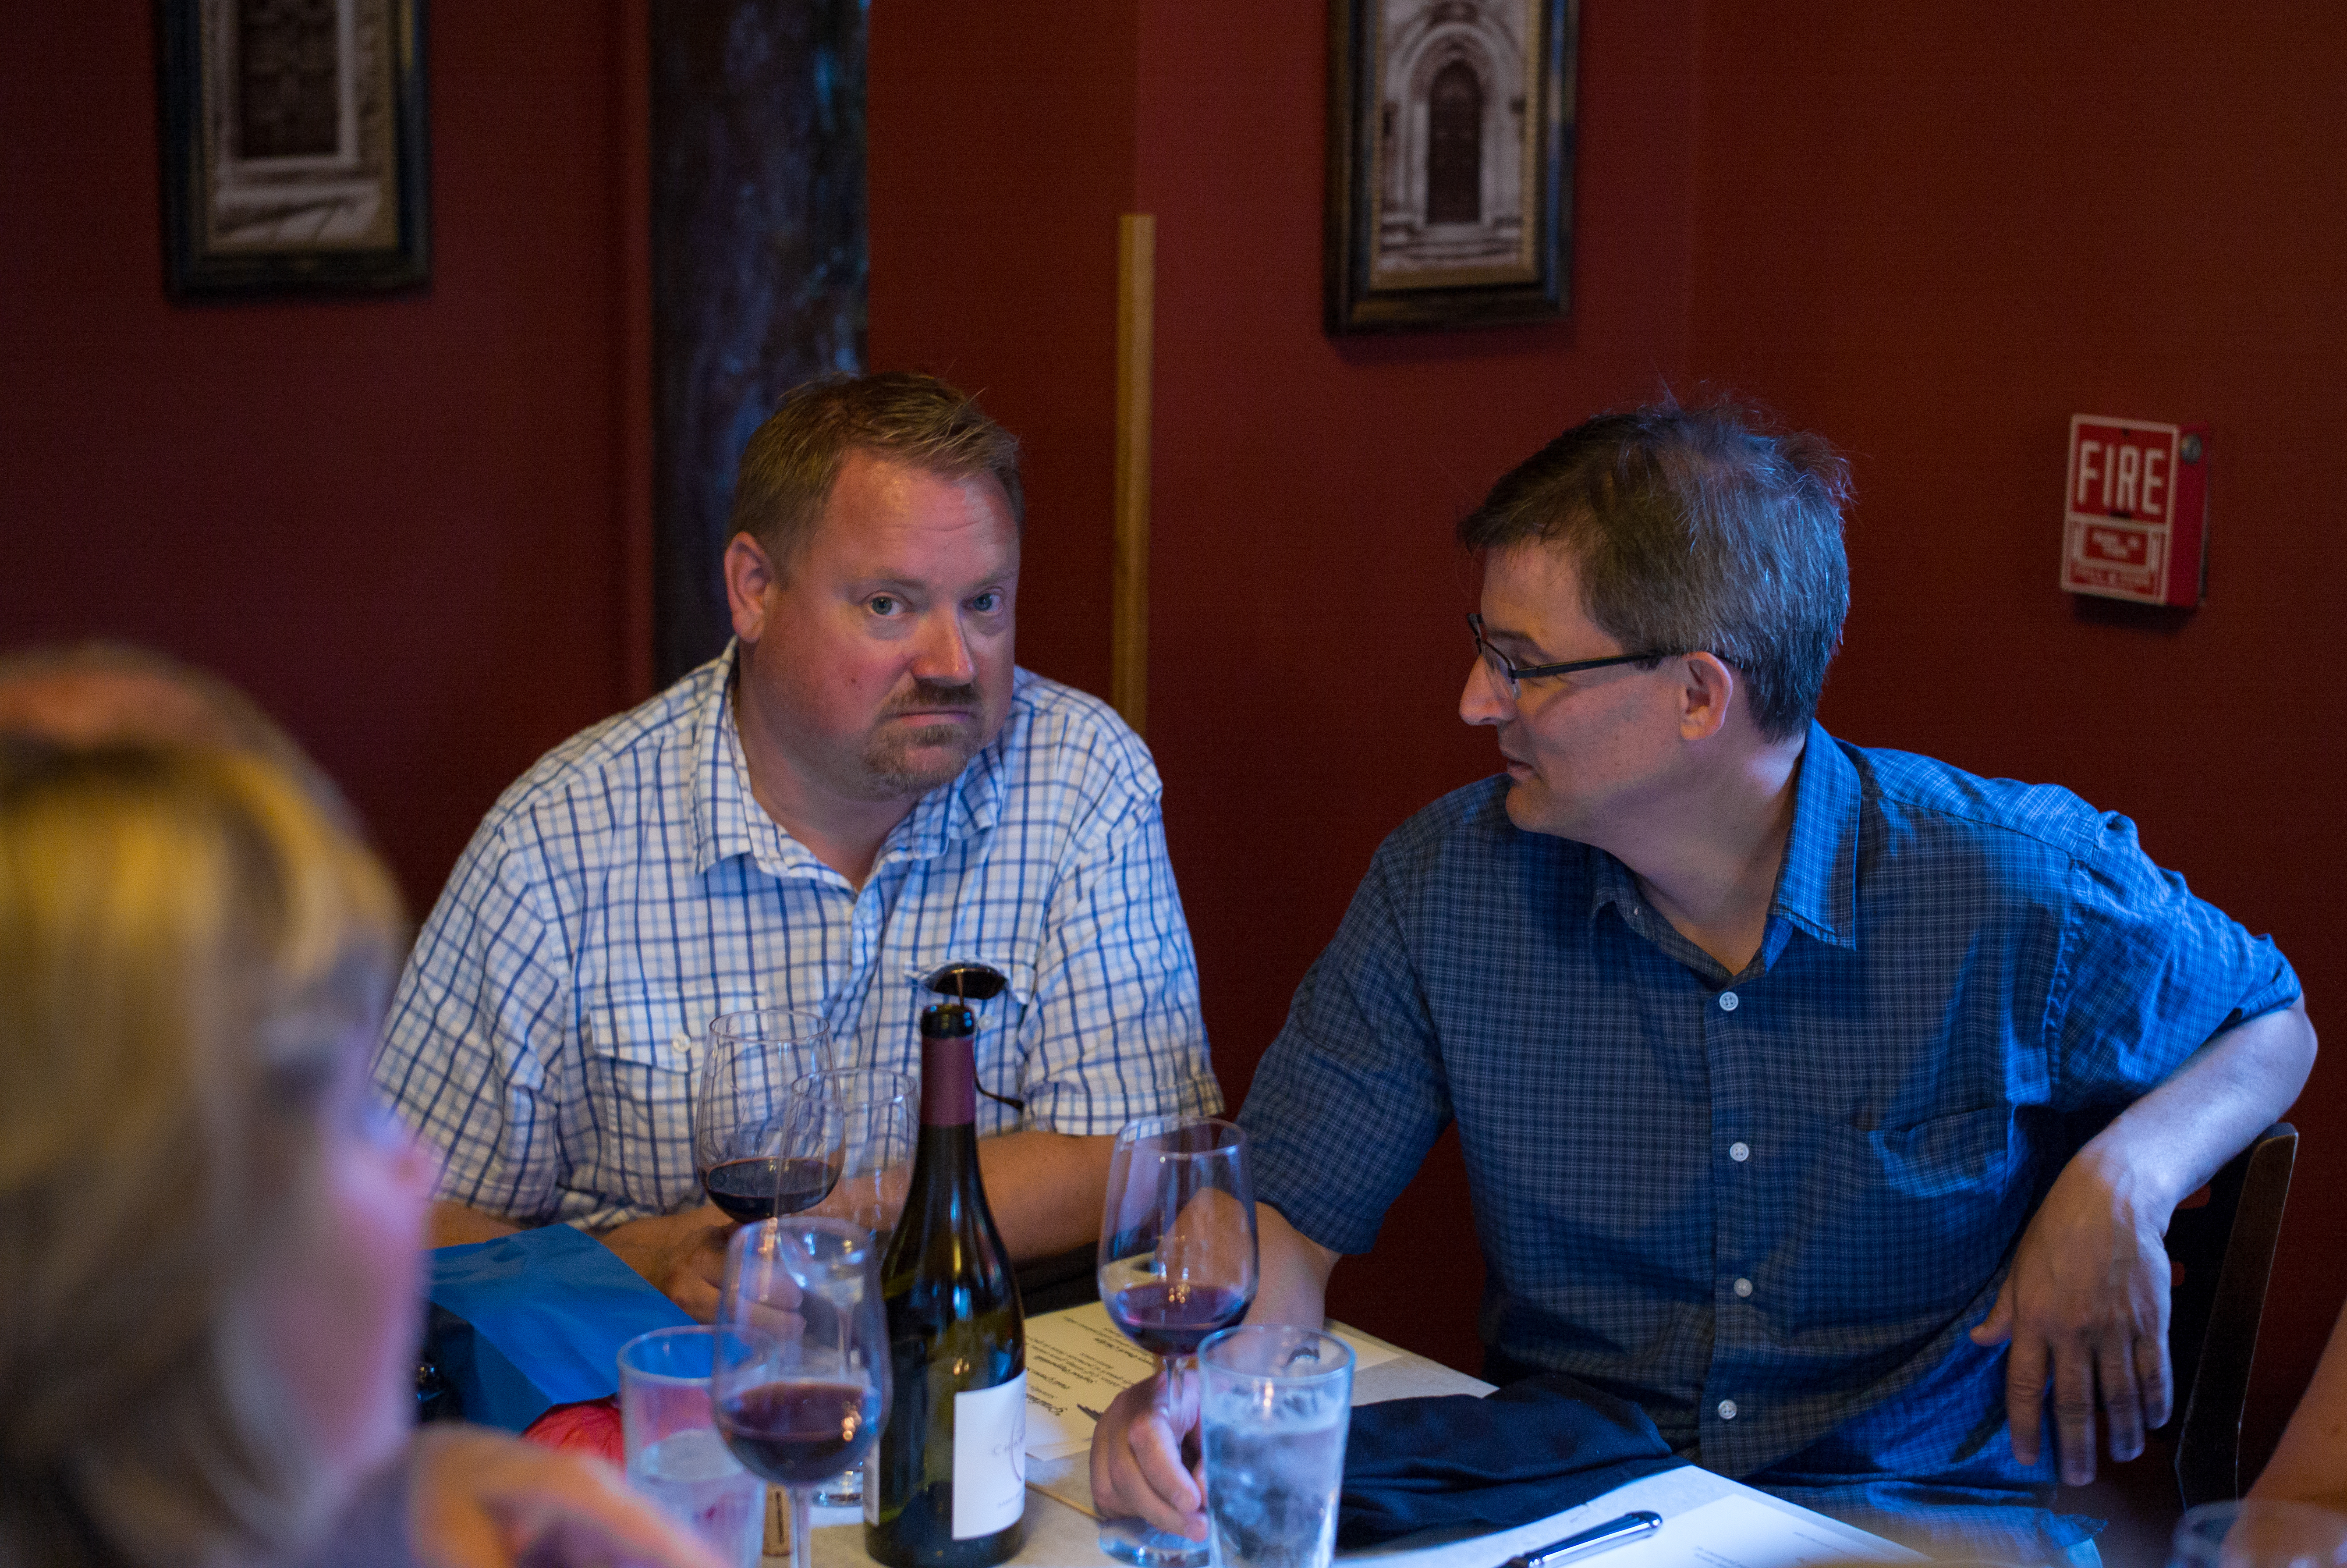
people, meal, lunch, dinner, sense